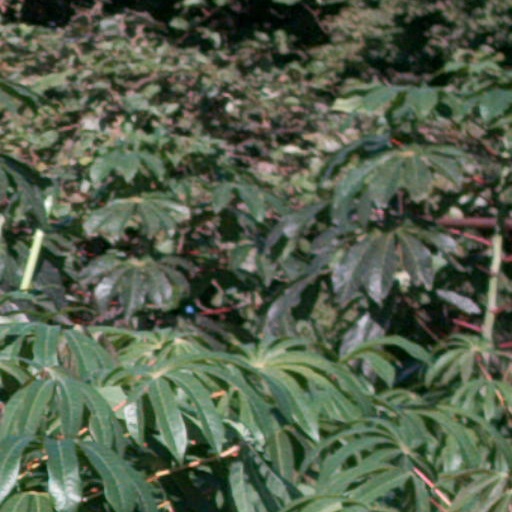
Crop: cassava